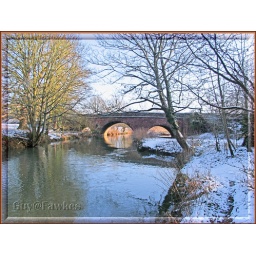
bridge over the river Avon at Stoneleigh